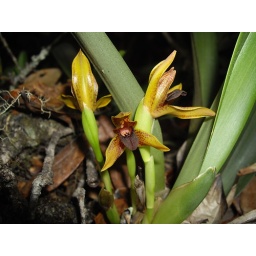
This was a striking species with bright yellow flowers contrasted by the dark, purple/black labellum.